HMS Hermes (R12)

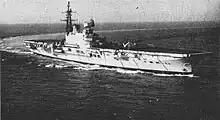
"Hermes" in 1962

HMS "Hermes" was a conventional British light aircraft carrier and the last of the .